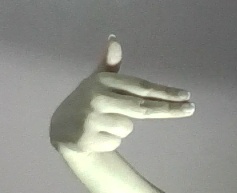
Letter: ghain